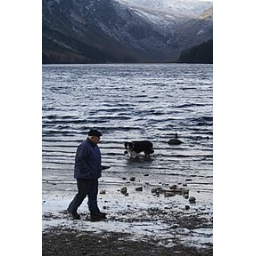
A man walking his playful dog in the cold winter in Glendalough, - Wicklow Mountains National Park